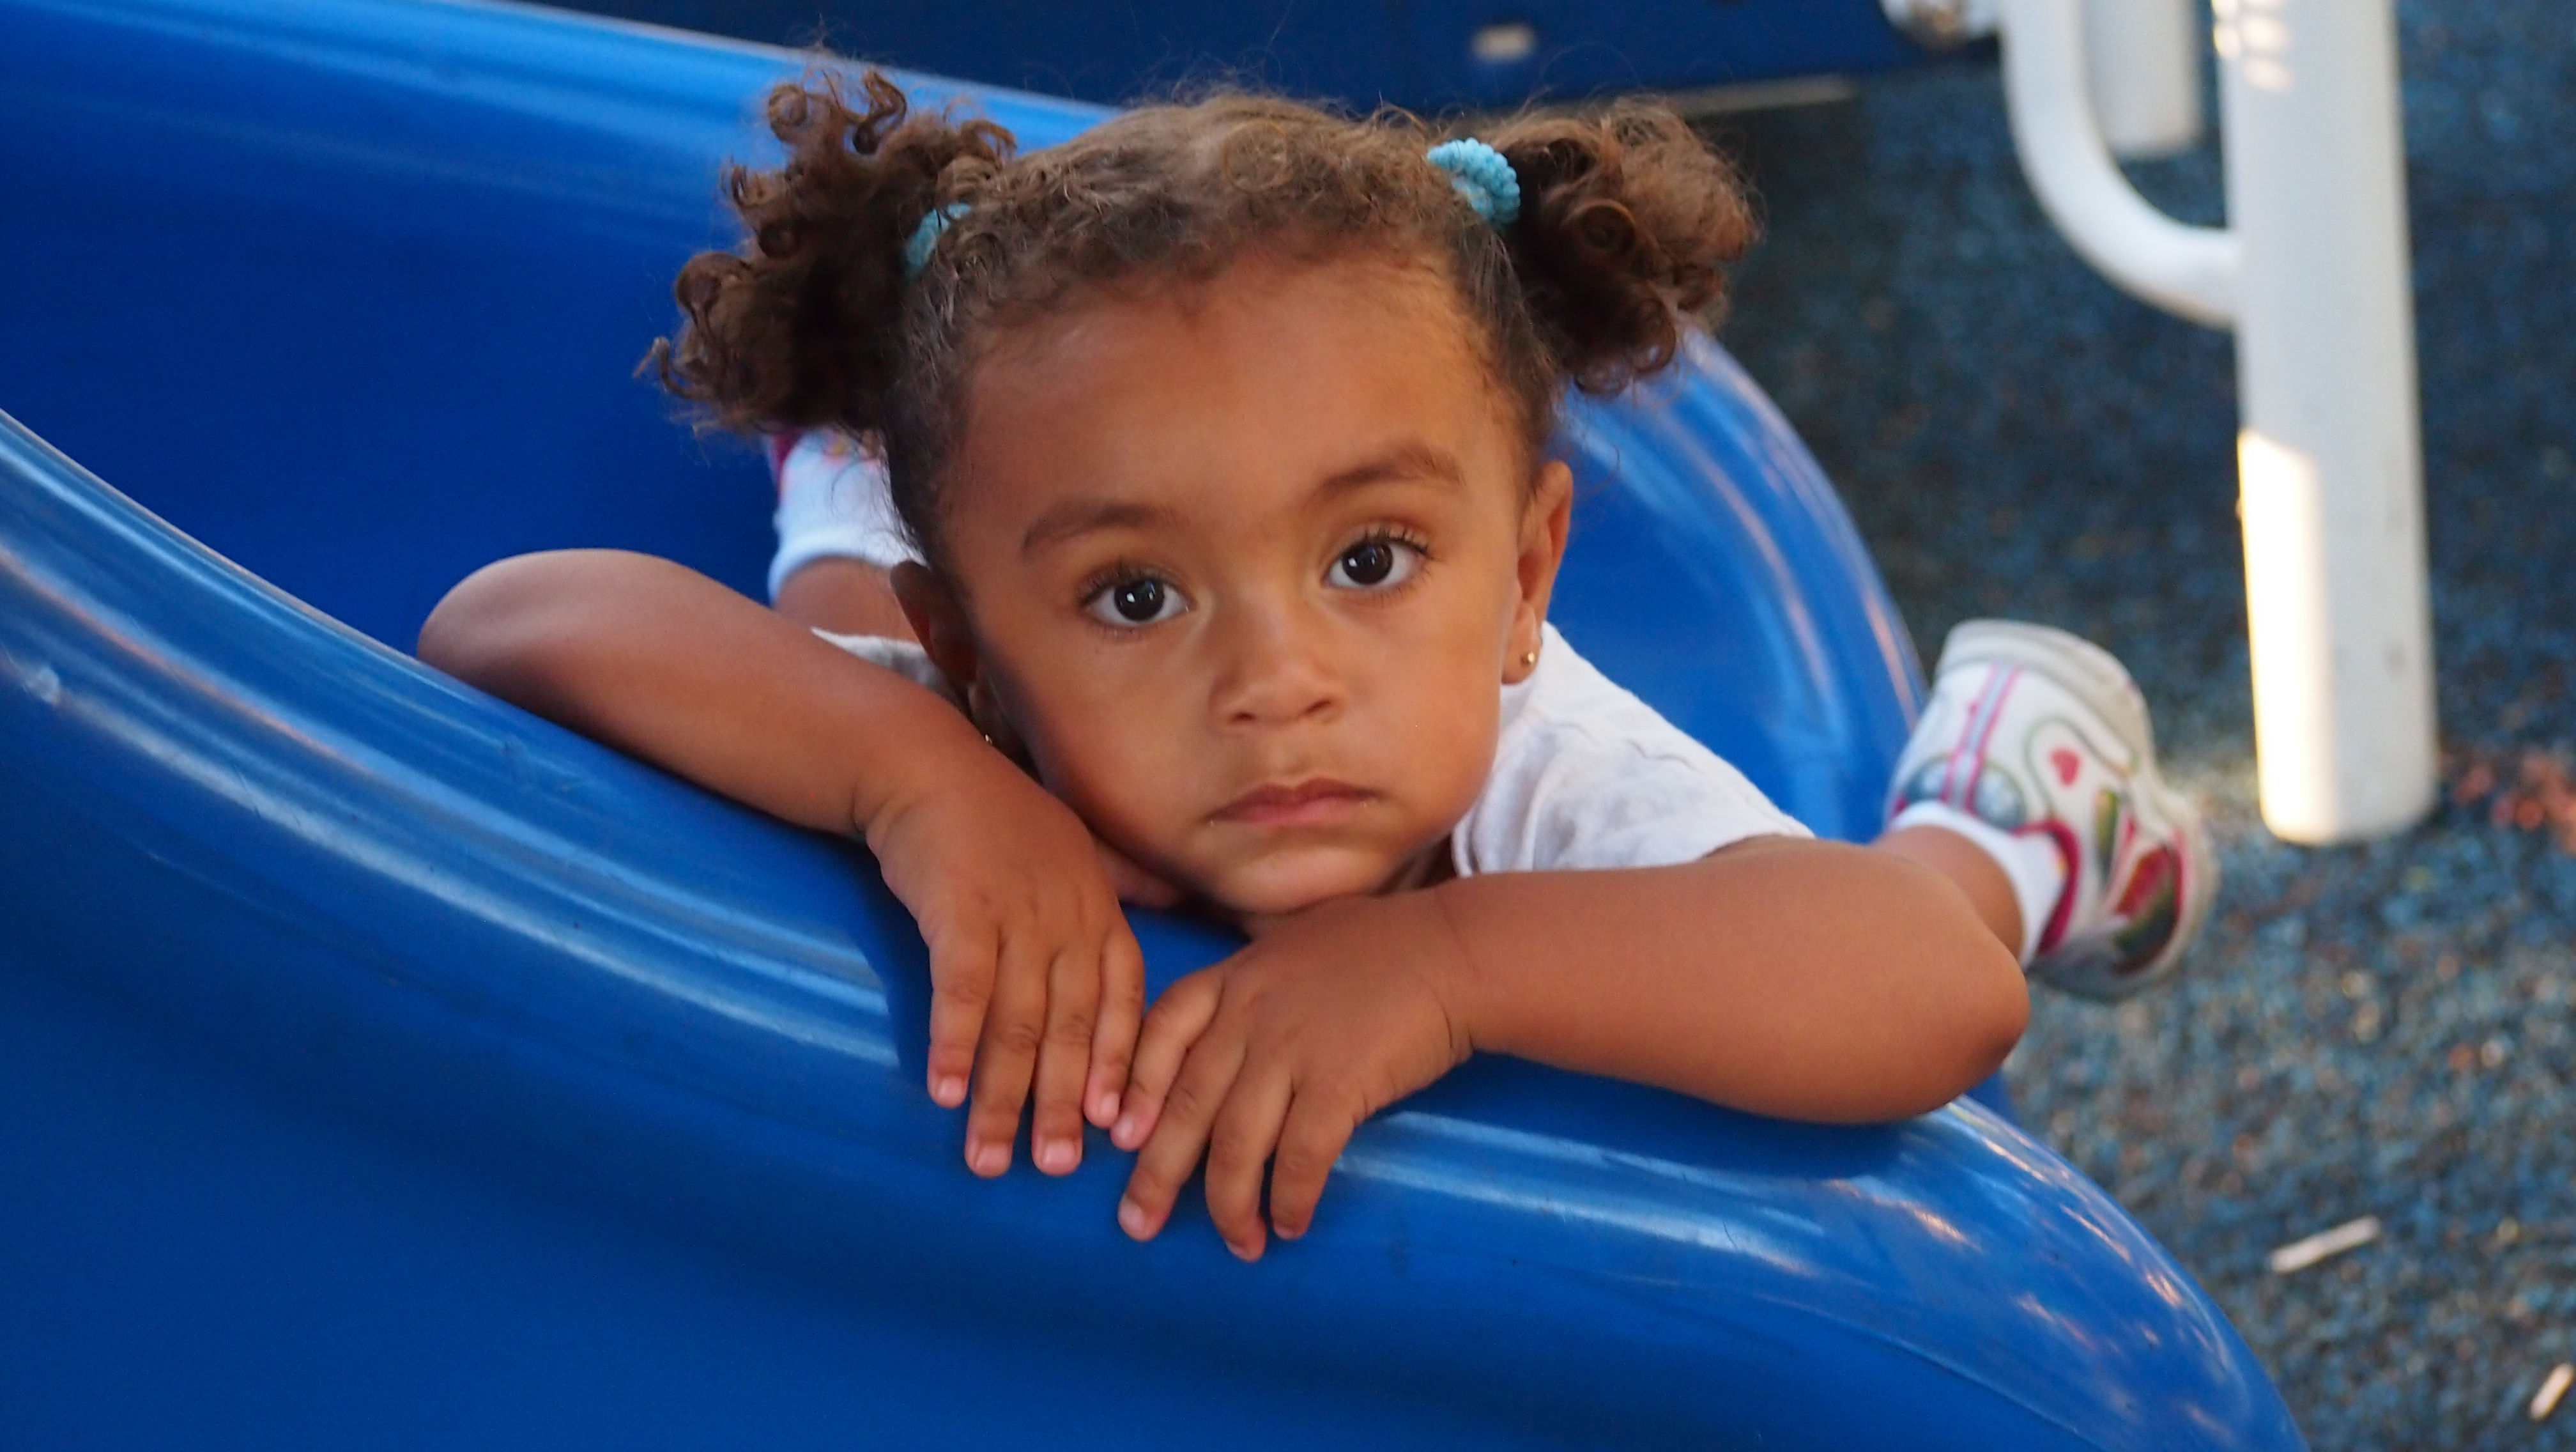
person, girl, play, boy, kid, old, cute, male, child, blue, laying, kids, creativecommons, fun, year, infant, toddler, down, slide, 2, mixed, epm1, human positions